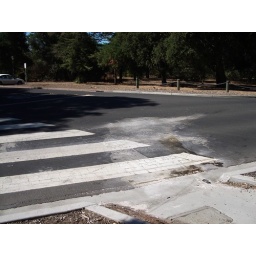
I was at the Stop sign in front. The white stuff was put to absorb my cars fluids